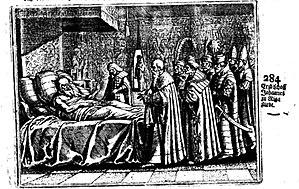
1527 Johann von Blanckenfeld sur son lit de mort
Johann von Blankenfeld, né en 1471 à Berlin, et mort le 9 septembre 1527, enterré dans l'église de Torquemada, en Espagne, est un docteur en droit, recteur d'université, conseiller des princes-électeurs du Saint-Empire romain germanique, protonotaire, orateur du prince électeur Joachim Iᵉʳ Nestor de Brandebourg à la cour papale, procureur général à Rome de l’Ordre Teutonique, évêque de Dorpat, évêque de Reval, et prince-archevêque de Riga.